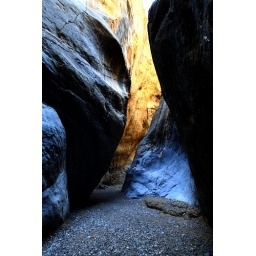
The contortions in the canyon wall can let you imagine the force of water that can come through this canyon.